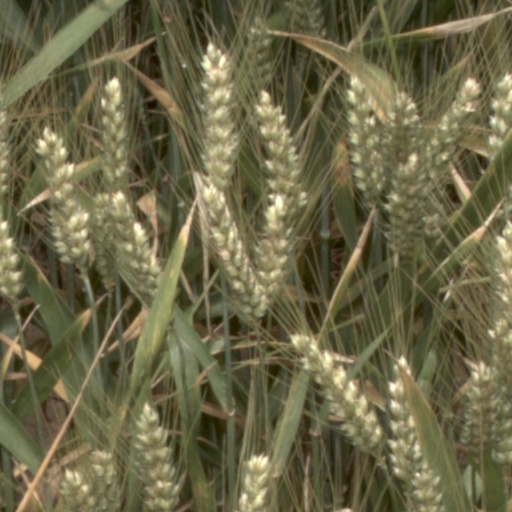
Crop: wheat